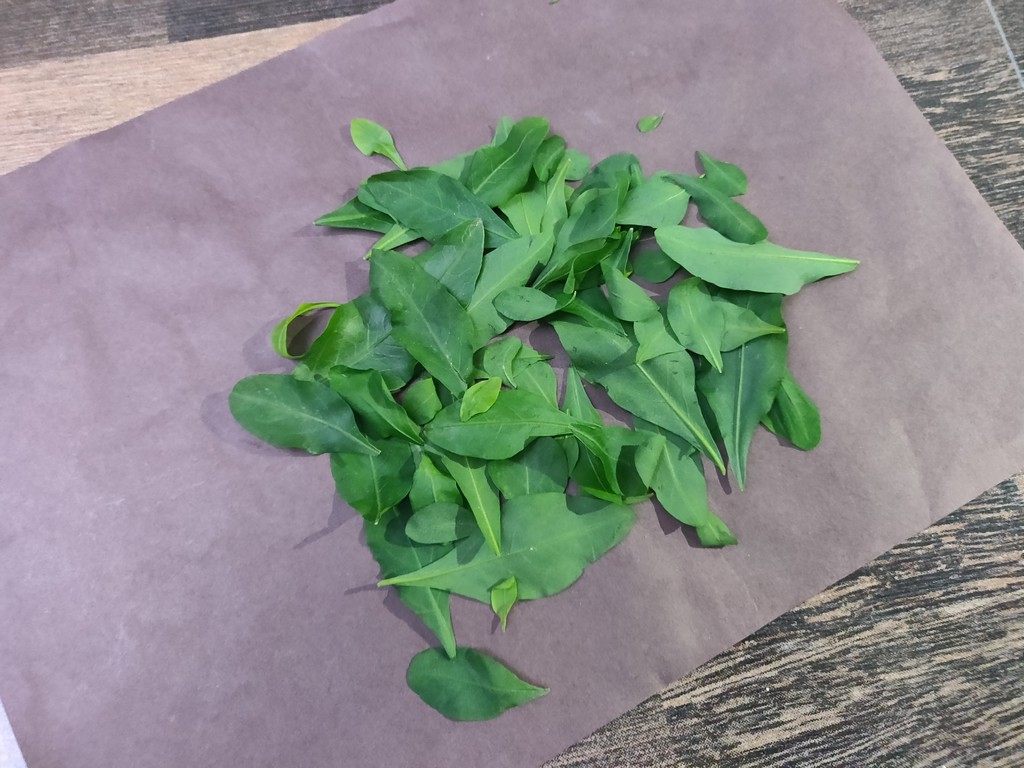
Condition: Healthy
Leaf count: multiple
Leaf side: unknown